Jayso

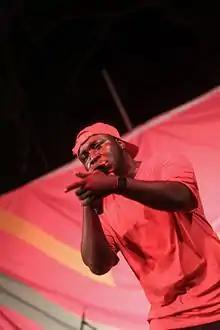
Jayso performing at Sabolai Radio

Paul "Jayso" Nuamah Donkor (born June 1, 1983) is a Ghanaian rapper, record producer, singer, songwriter, and entrepreneur. He gained significant attention after working on Sarkodie's single "Borga" and producing a majority of the songs on Sarkodie's debut album, "Maakye."